Giuseppe Meazza

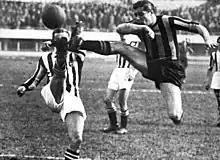
Giuseppe Meazza playing with Inter Milan

Meazza scored two goals on his professional debut, which came in a 6–2 win against Milanese Unione Sportiva in the Coppa Volta di Como, on 12 September 1927. The following day, the Italian sports newspaper "La Gazzetta dello Sport" praised his game as "intelligent, fresh, quick". Meazza still holds the record for the most goals scored in a debut season in Serie A, with 31 goals in his first season (1929–30). The next season, he scored five goals in a single game, twice in one season: 6 January 1929 Inter against Pistoiese 9–1 and 17 March 1929 Inter v Verona 9–0. That same season (1928–29) on 12 May 1929, he scored six goals as Inter beat Venezia 10–2. 27 April 1930 was the first time Inter ever played Roma in Milan. Inter won 6–0 and Meazza scored four goals, scoring his first three within three minutes of the game.